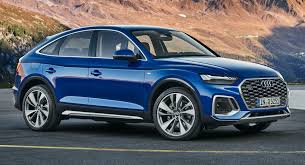
Label: noambulance